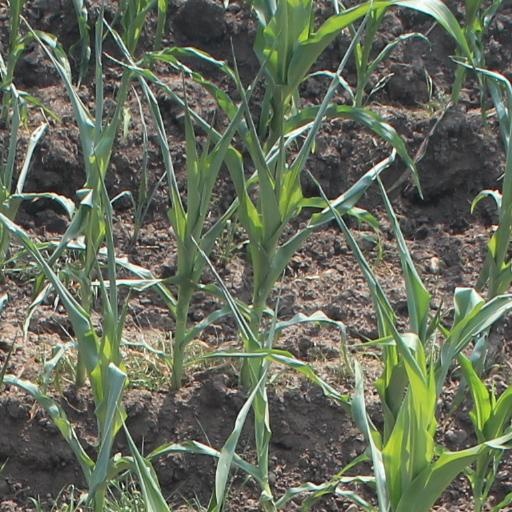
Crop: maize; corn